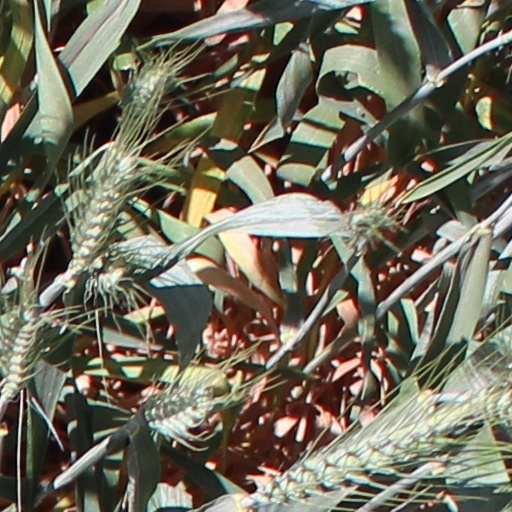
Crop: wheat